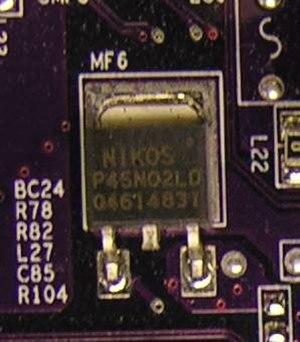
Un transistor à effet de champ est un dispositif semiconducteur de la famille des transistors. Sa particularité est d'utiliser un champ électrique pour contrôler la forme et donc la conductivité d'un « canal » dans un matériau semiconducteur. Il concurrence le transistor bipolaire dans de nombreux domaines d'applications, tels que l'électronique numérique.